Cloyes-sur-le-Loir

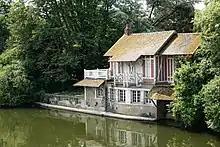
le Loir at Cloyes-sur-le-Loir

It was the home of Stephen of Cloyes, a leader of the Children's Crusade. Mezzo-soprano Juliette Borghèse was born in the town.